North Sea

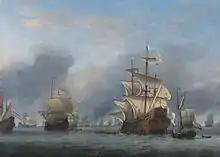
Painting of the Four Days' Battle of 1666 by Willem van de Velde the Younger

The 17th century Dutch Golden Age saw Dutch maritime power at its zenith. Important overseas colonies, a vast merchant marine, a large fishing fleet, powerful navy, and sophisticated financial markets made the Dutch the ascendant power in the North Sea, to be challenged by an ambitious England. This rivalry led to the first three Anglo-Dutch Wars between 1652 and 1673, which ended with Dutch victories. After the Glorious Revolution in 1688, the Dutch prince William ascended to the English throne. With unified leadership, commercial, military, and political power began to shift from Amsterdam to London.